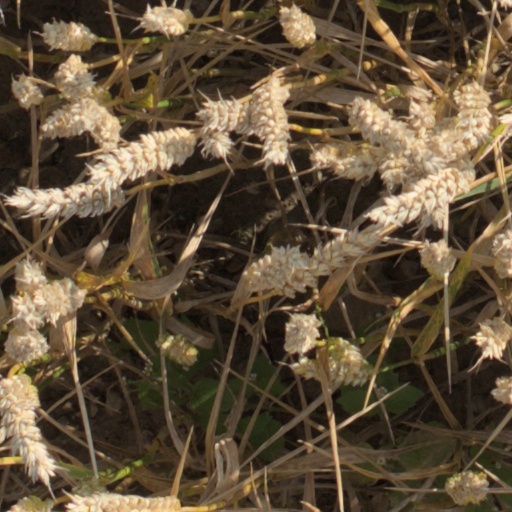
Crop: wheat